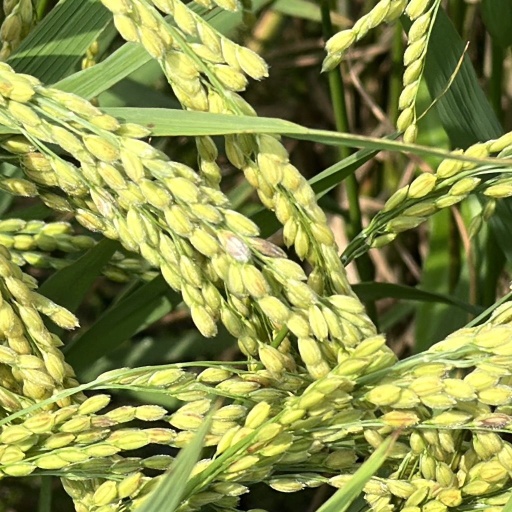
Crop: rice